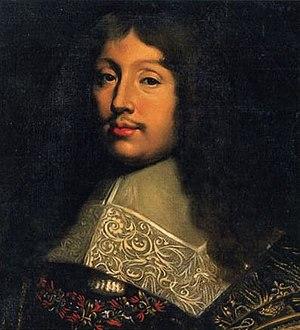
Le château de Verteuil est en monument historique en Charente, France. Sa construction remonte à 1080; il a été largement modifié depuis, bien qu'il reste des murs du XIIᵉ siècle. Le château a toujours appartenu à la famille La Rochefoucauld. Pendant la guerre de Cent Ans, le château fut occupé à plusieurs reprises par les Anglais. Il a été démoli en 1442, mais fut rapidement reconstruit en utilisant les pierres d'origine. Durant les Guerres de Religion aux XVIᵉ et XVIIᵉ siècles, le château était une place forte pour les Huguenots : il a été partiellement démoli par les troupes royales en 1650. Un autre château fut rebâti, mais a subi d'importants dégâts lors d'un incendie en 1793 pendant la Révolution française. Le château a été rénové dans le style romantique après la restauration des Bourbon en 1815, et a été considérablement modifié depuis. Pendant la Seconde Guerre mondiale, le château abrita des troupes françaises et des réfugiés d'Alsace-Lorraine arrivés en 1940. Pendant plusieurs mois, il fut partiellement occupé par des unités allemandes. En 1944, des résistants du maquis s'y cachent.
Le département de la Charente est une terre de tradition culturelle et littéraire.
L'art de la conversation, considéré comme l'un des fleurons de la culture classique française, désigne une pratique développée en France aux XVIIᵉ et XVIIIᵉ siècles, devenue un spectacle pour toute l'Europe et caractérisée par la recherche d'une dimension esthétique et hédoniste dans les échanges mondains. Dans les ouvrages traitant de l'art de la conversation dans la France classique, les auteurs ne délimitent pas cet art protéiforme dans ses formes ou ses codes. L'expression concerne originellement la conversation mondaine, mais ses pratiques et ses valeurs se sont répandues dans l'ensemble de la société cultivée, ont eu une influence importante dans la littérature, et le terme désigne plus généralement un art littéraire au sens classique de ce terme.
Les mémoires sont des œuvres historiques et parfois littéraires, ayant pour objet le récit de sa propre vie, considérée comme révélatrice d’un moment de l’histoire. Plus précisément, il s’agit d’un recueil de souvenirs qu’une personne rédige à propos d’événements historiques ou anecdotiques, publics ou privés. L'auteur de mémoires est appelé mémorialiste.